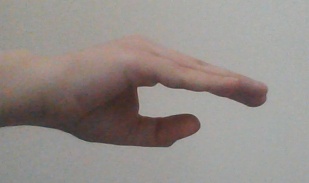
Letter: jeem